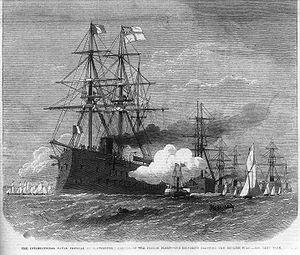
Ceci est la liste des cuirassés de la Marine française entre 1859 et 1945.